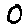
Label: 0